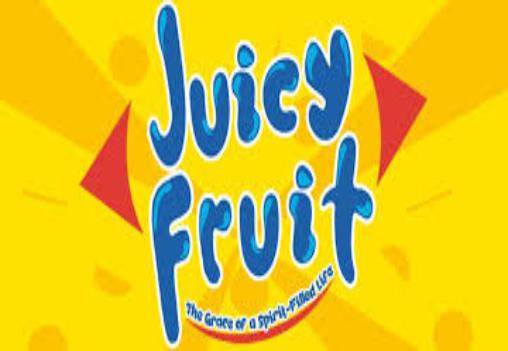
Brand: Juicy Fruit
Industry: Food